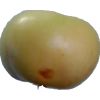
Label: Apple 6